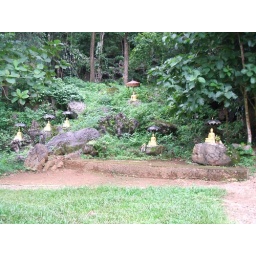
These golden buddhas were just sitting there on the side of the road in the middle of nowhere